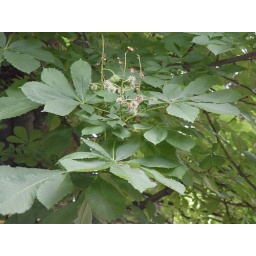
Lovely horse chestnut tree in the Reed College neighborhood.